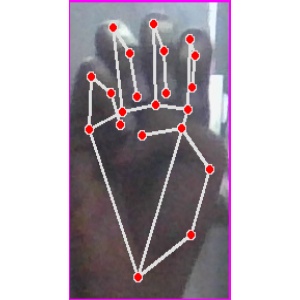
अक्षर: म